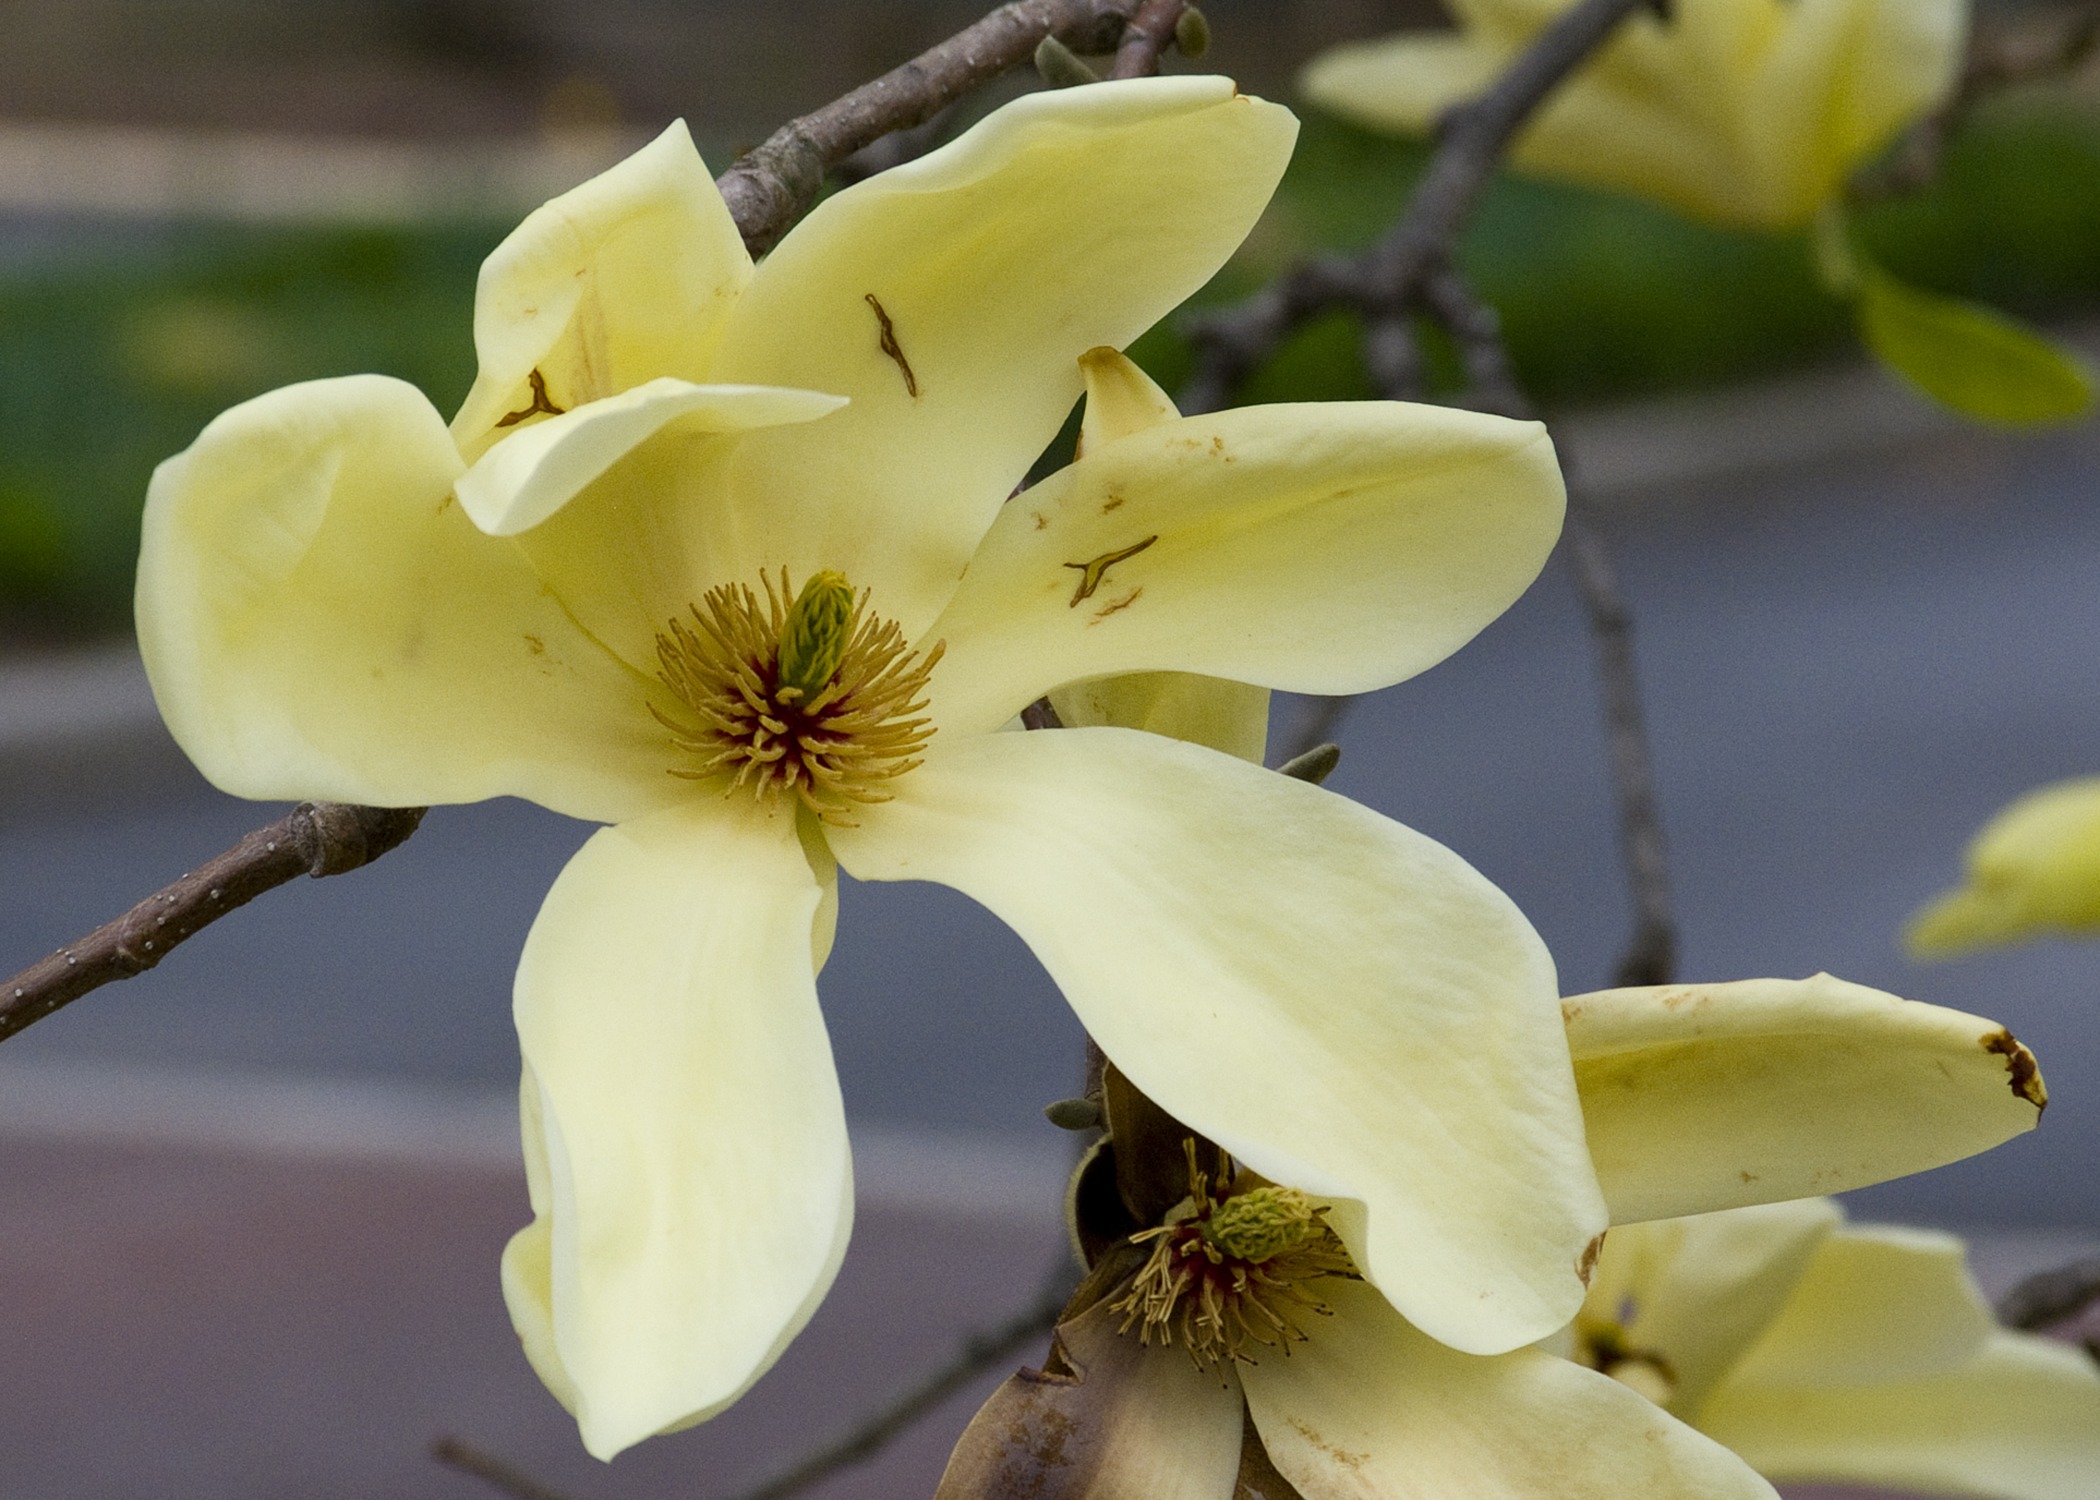
tree, nature, branch, blossom, plant, photography, flower, petal, bloom, spring, botany, yellow, garden, flora, wildflower, close up, lily, macro photography, flowering plant, plant stem, land plant